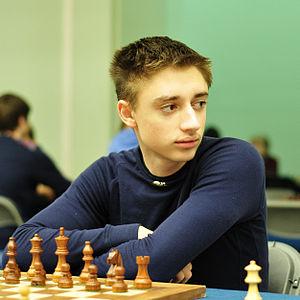
Daniil Dimitrievitch Doubov est un joueur d'échecs russe né le 18 avril 1996 à Moscou, grand maître international depuis 2011.